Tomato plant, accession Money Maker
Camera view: bottom (45 deg); turntable rotation: 90 degrees
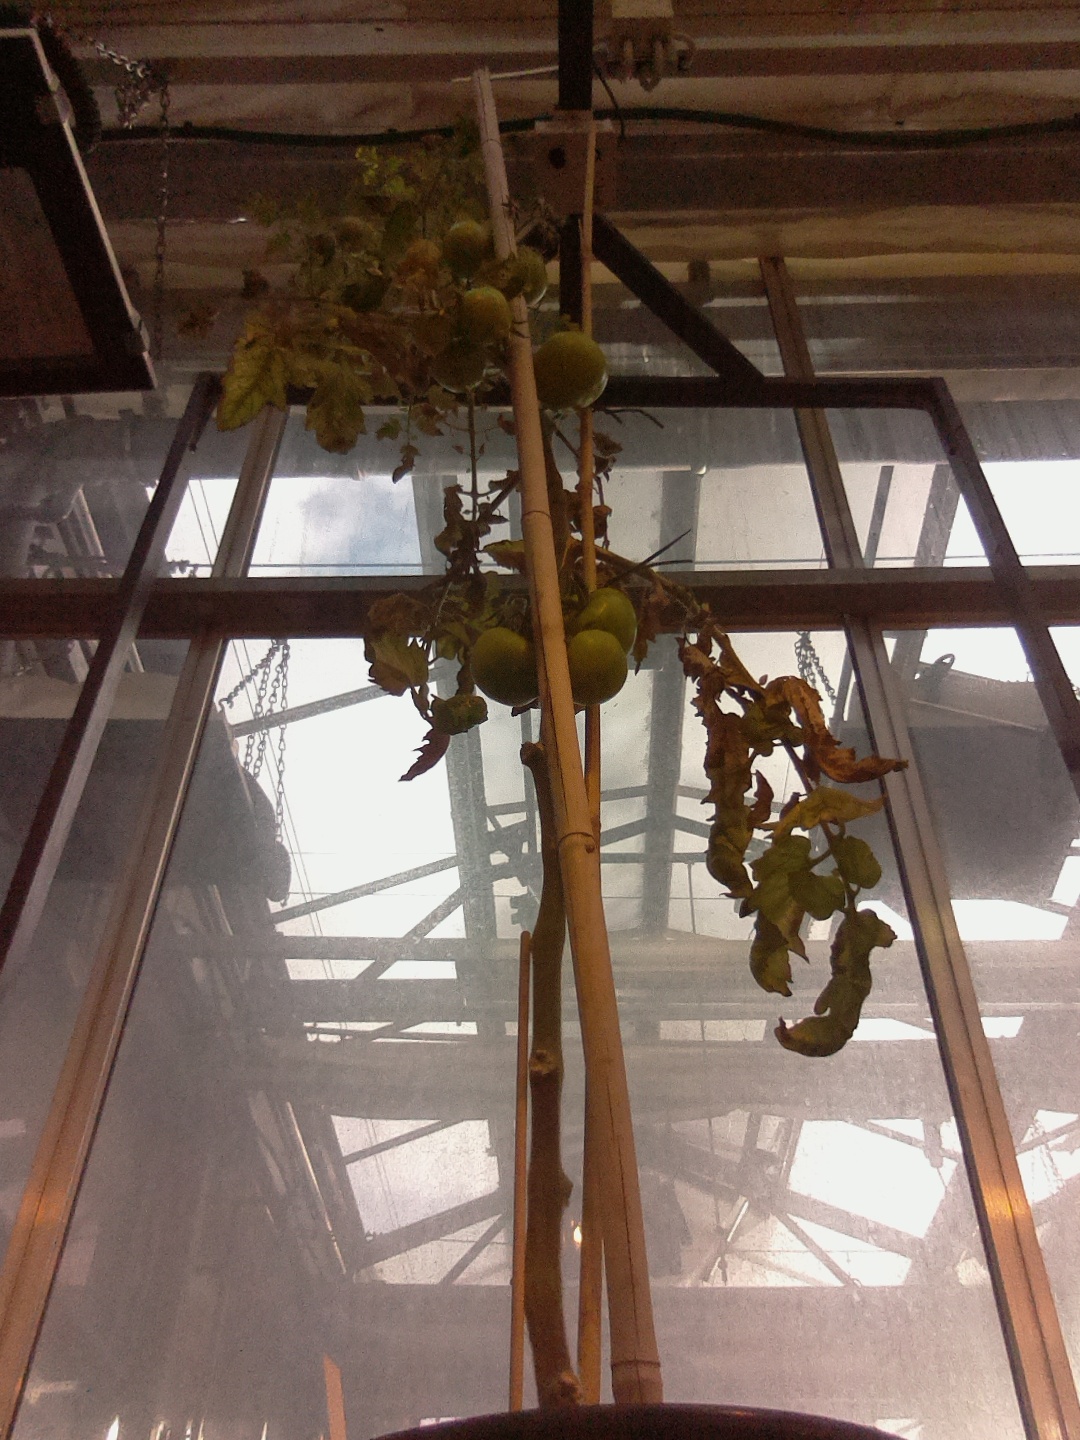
BBCH growth stage 76: 60%-70% of final fruit size